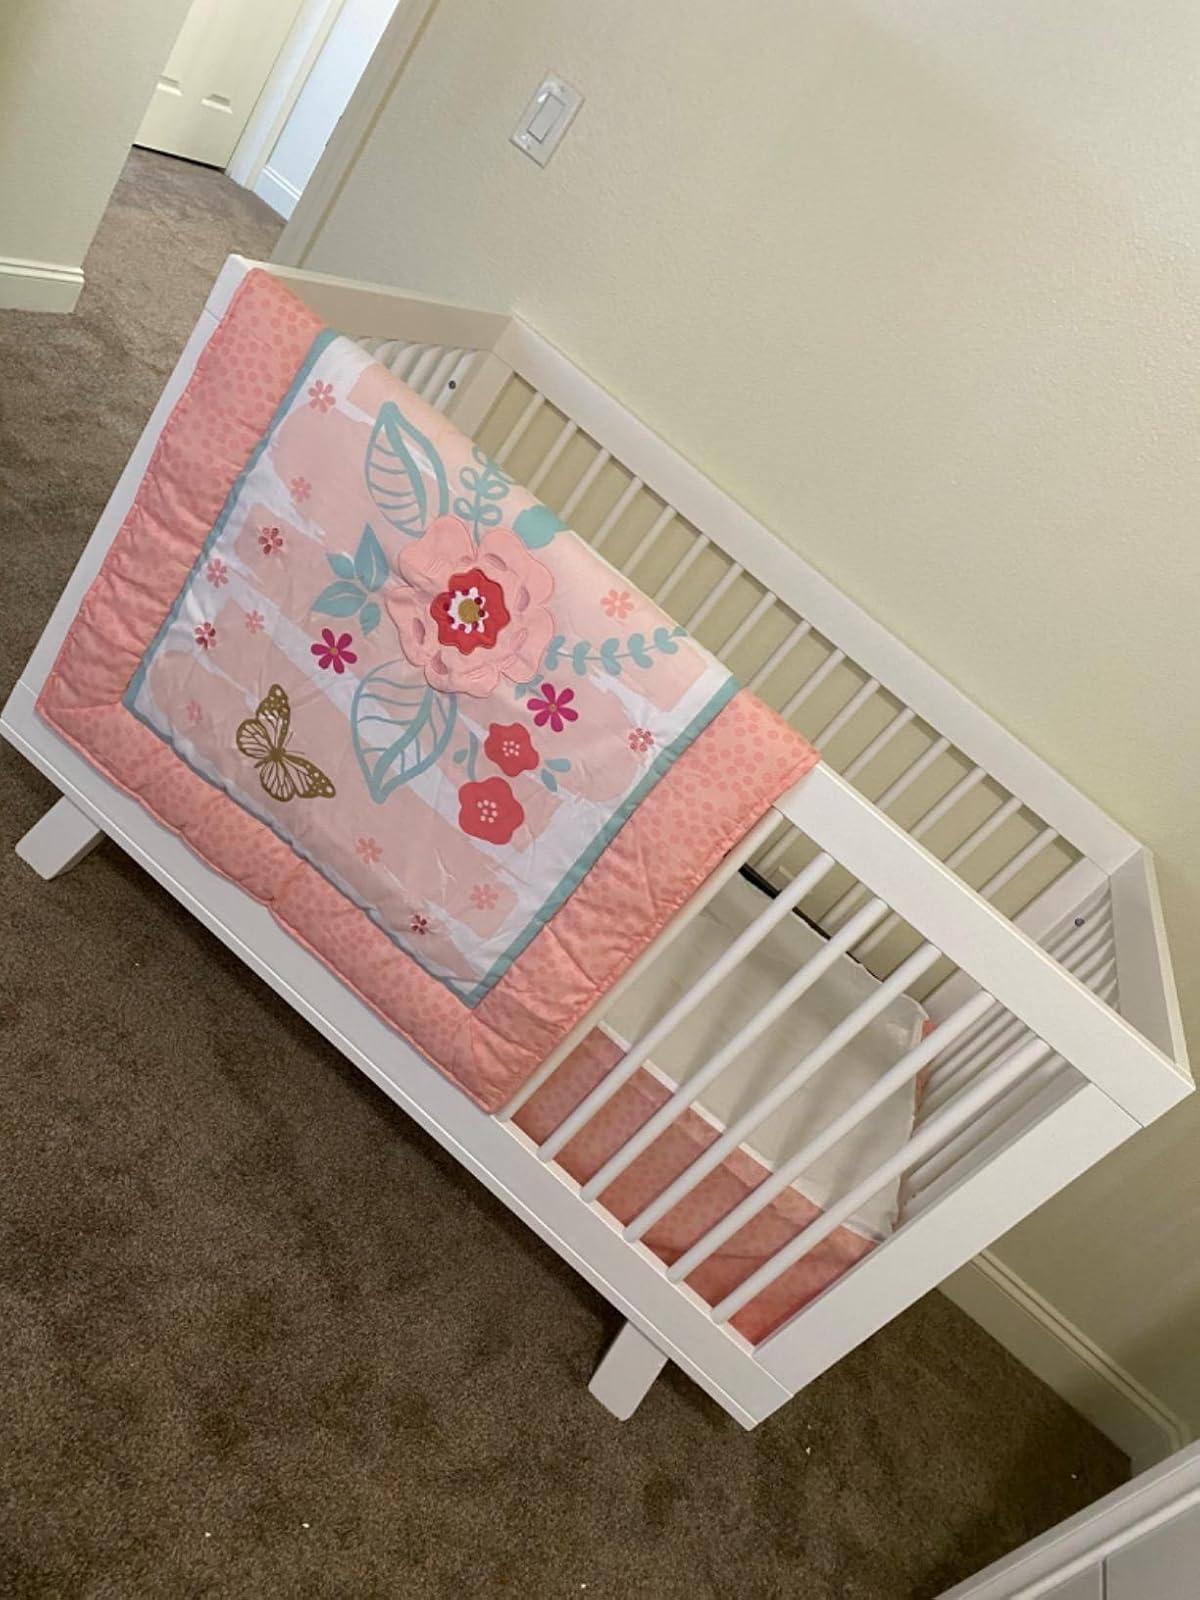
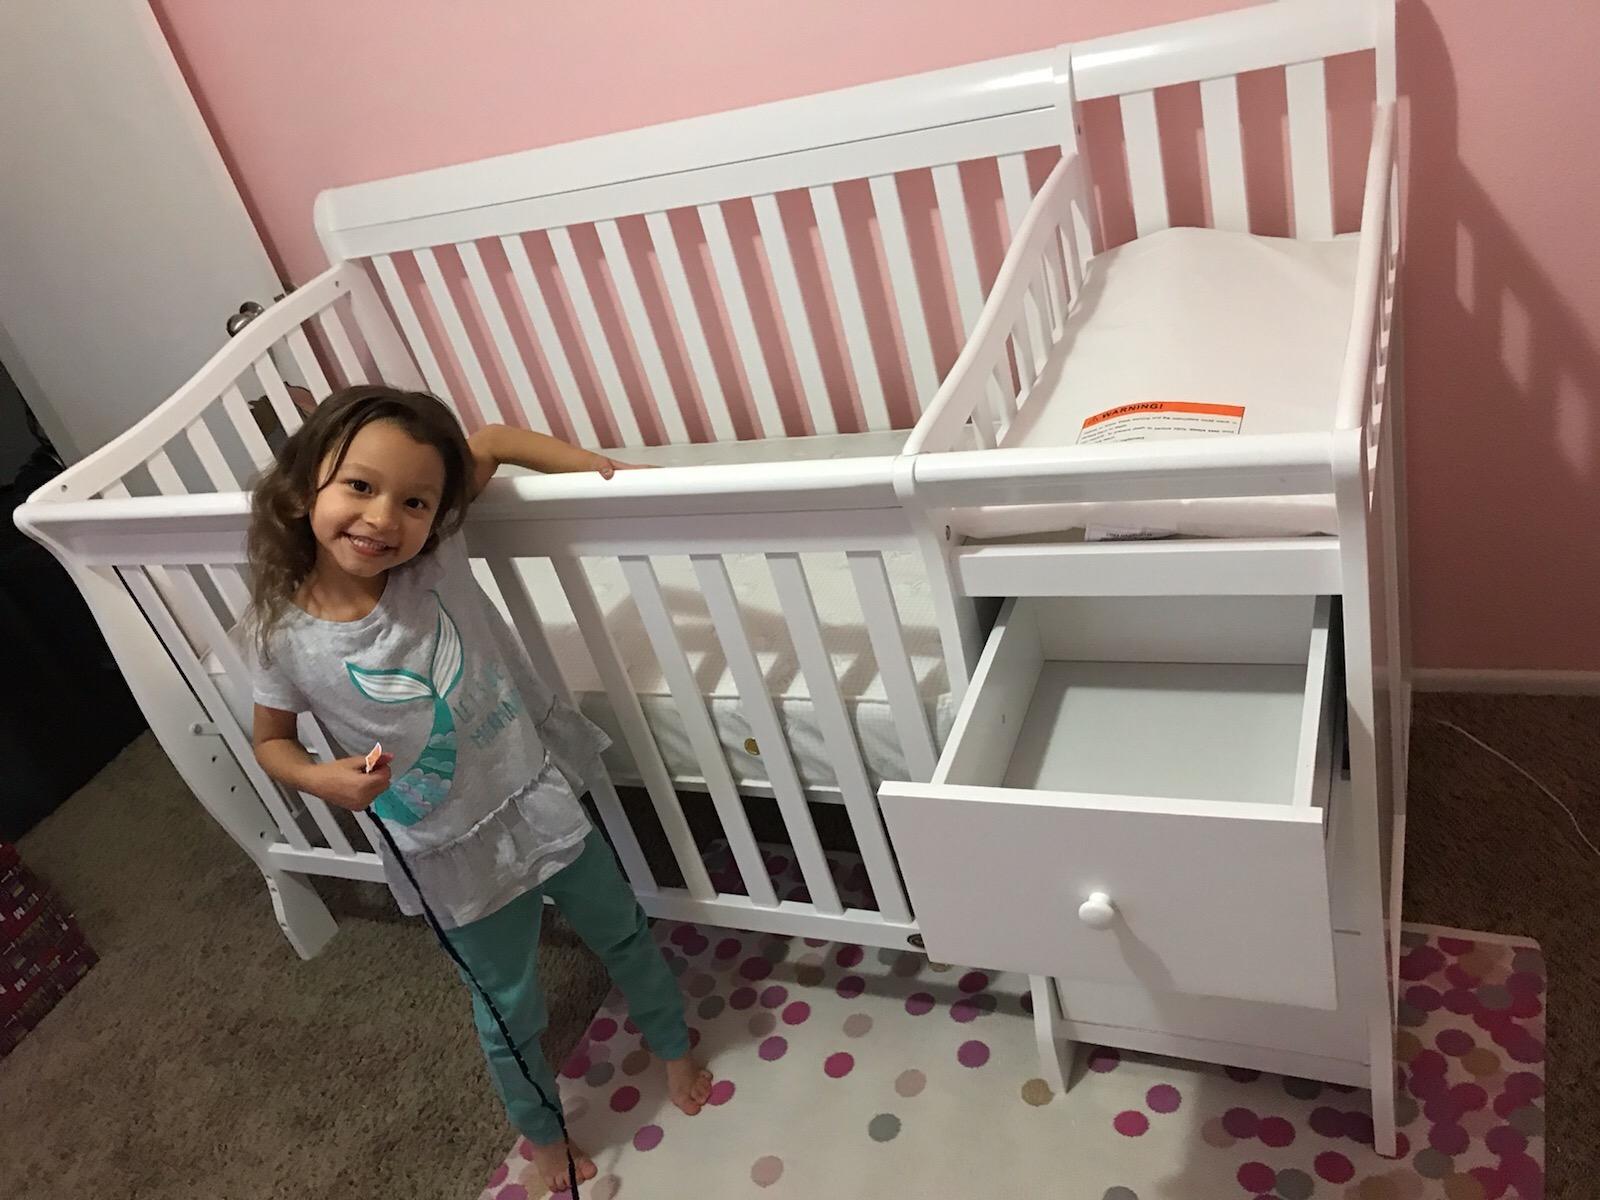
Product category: products_crib
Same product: no